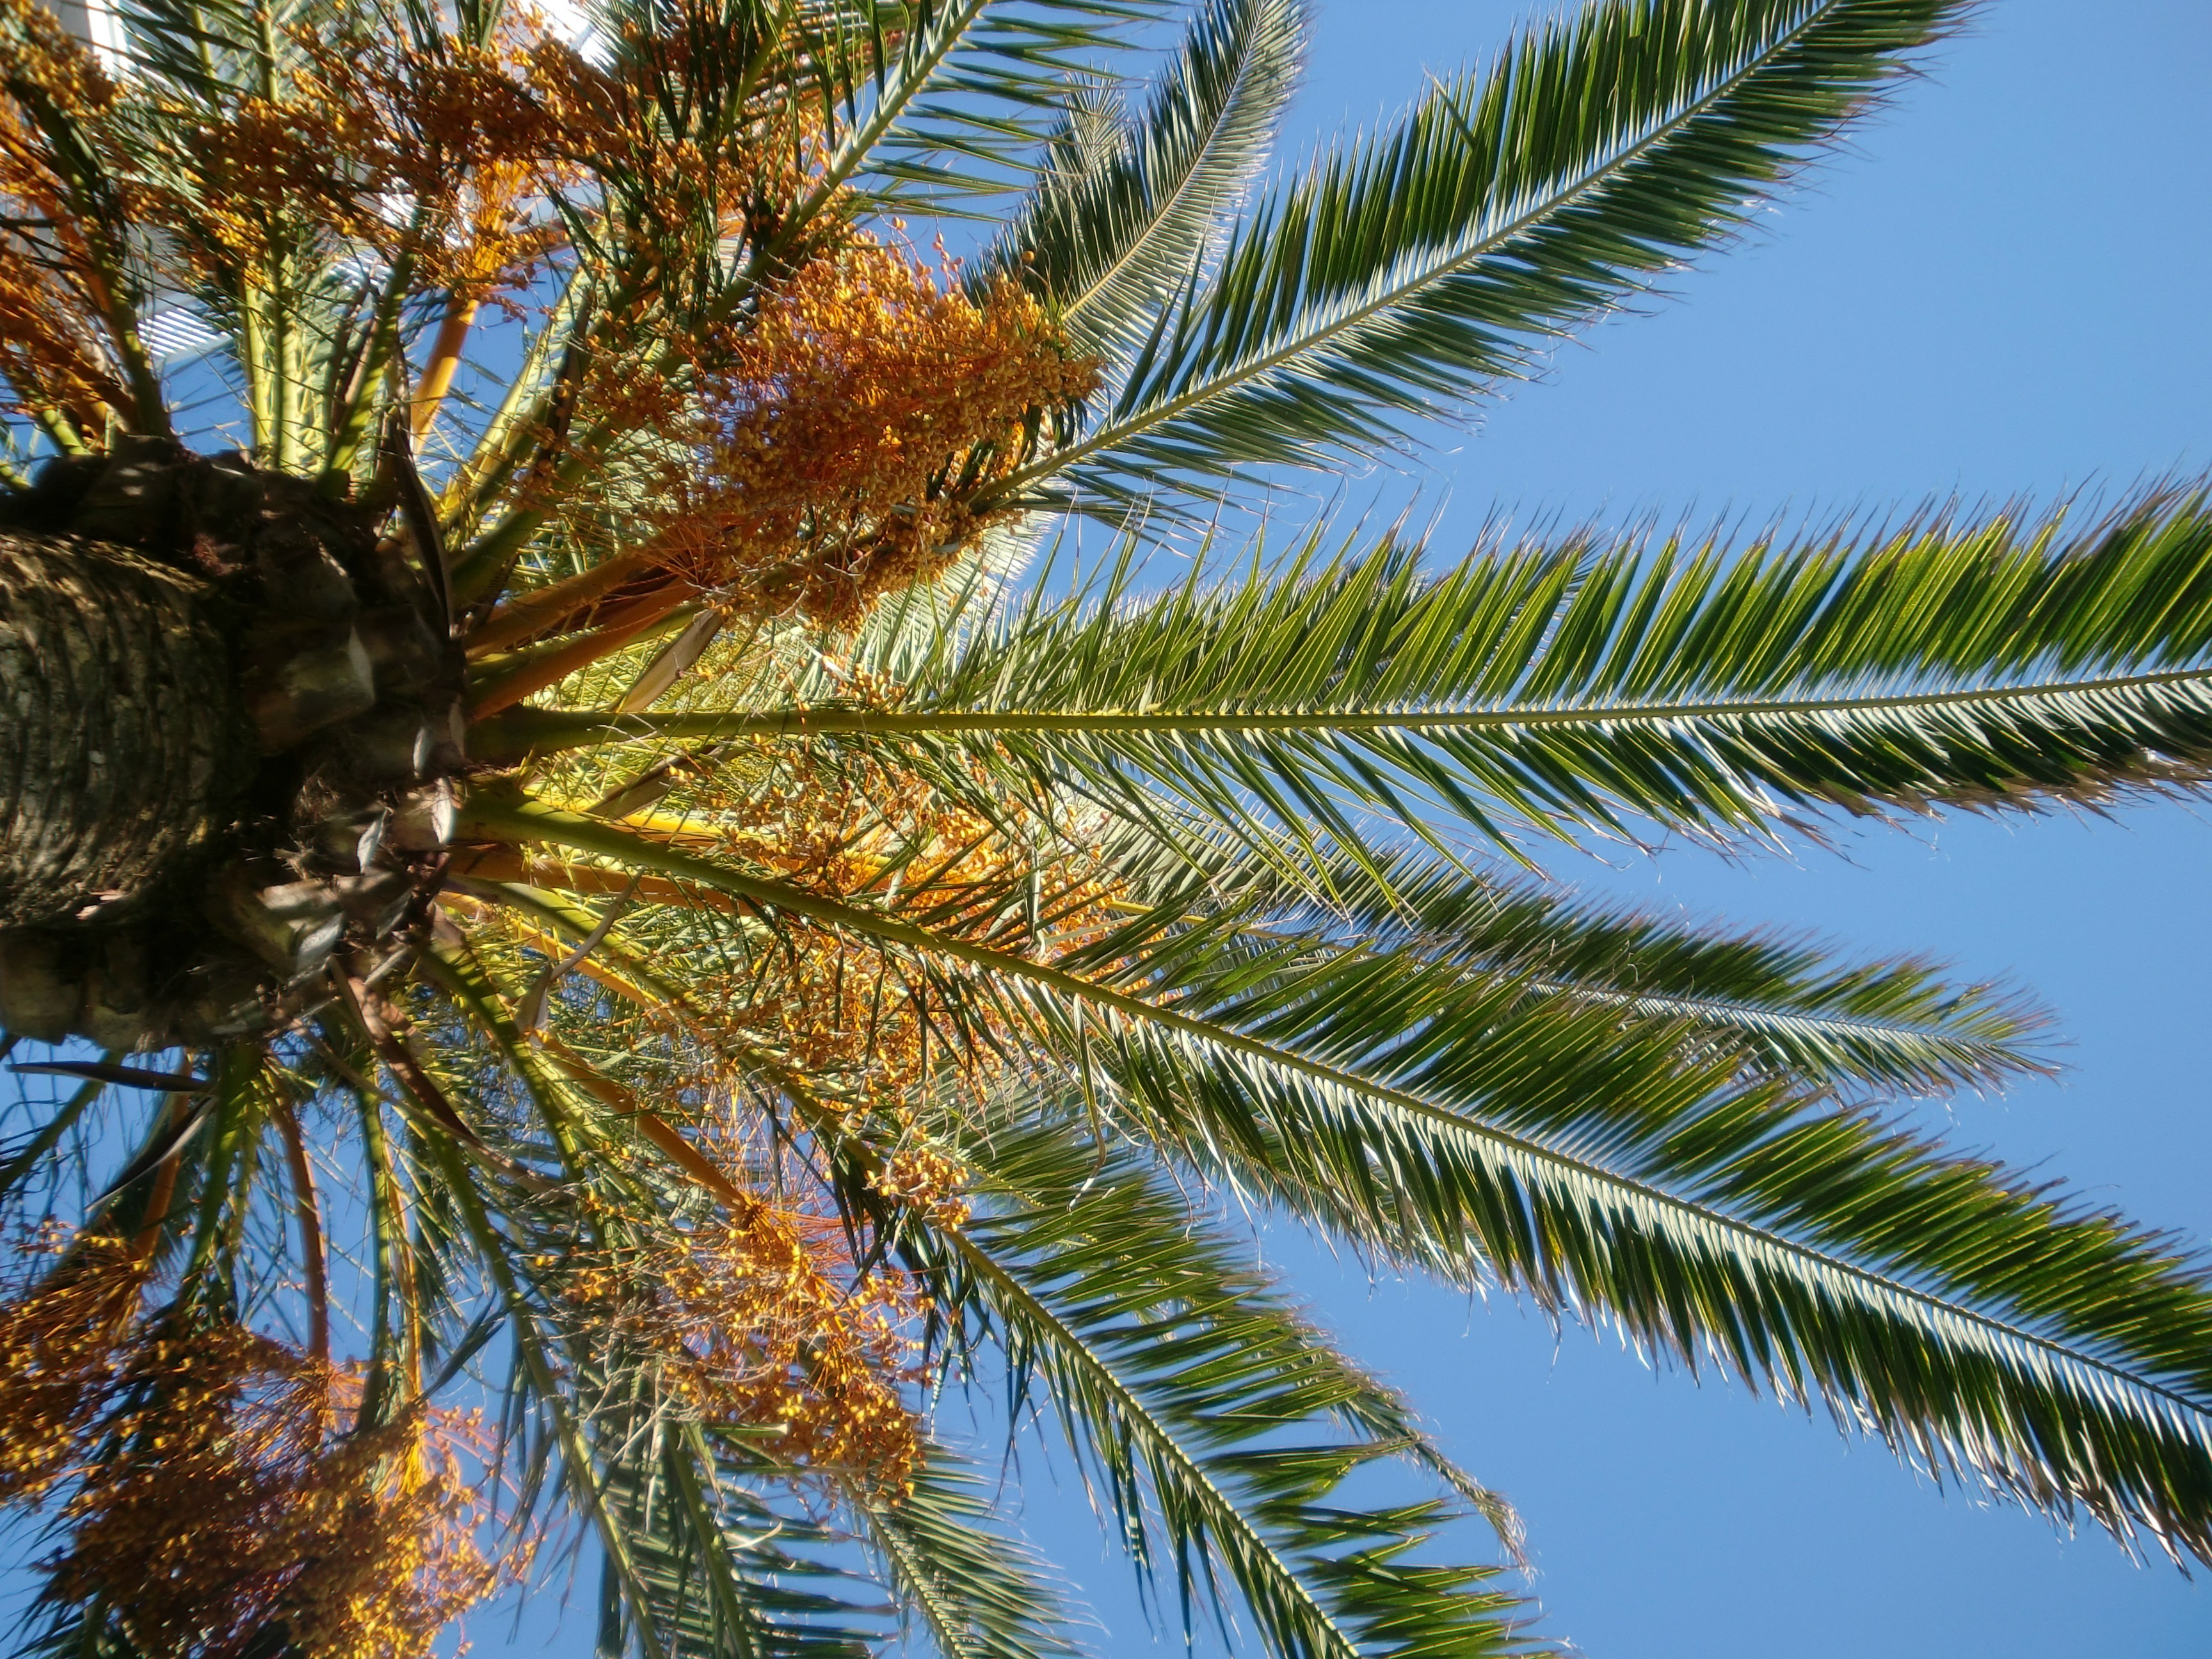
tree, branch, plant, sky, leaf, food, palm, produce, botany, blue, tropics, partly cloudy, flowering plant, palm fronds, date palm, woody plant, land plant, arecales, palm family, borassus flabellifer